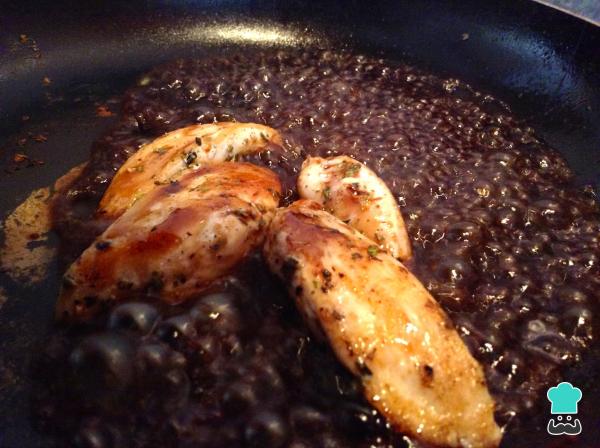
Para finalizar la cocción del pollo añade la salsa negra y deja reducir un poco para que se concentren los sabores. Apaga el fuego y reserva.